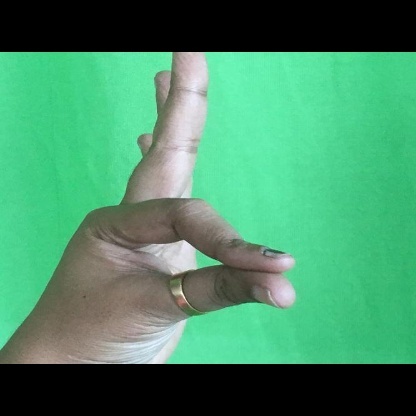
Mudra: Hamsasyam